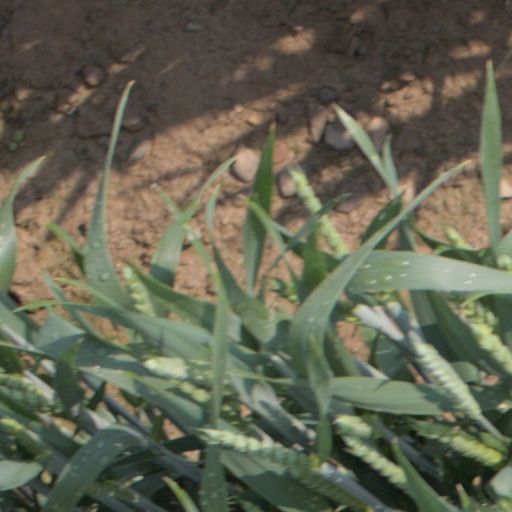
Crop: wheat